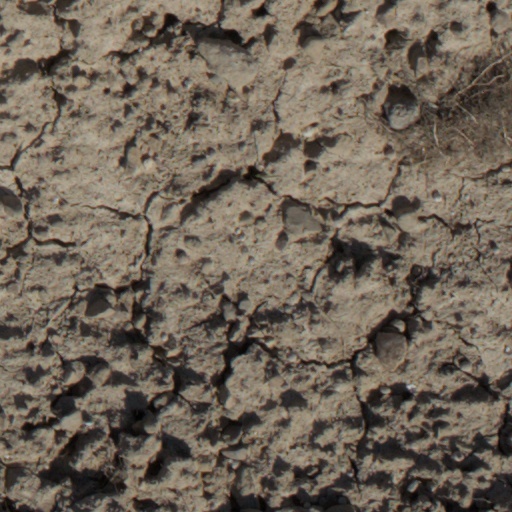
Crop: wheat